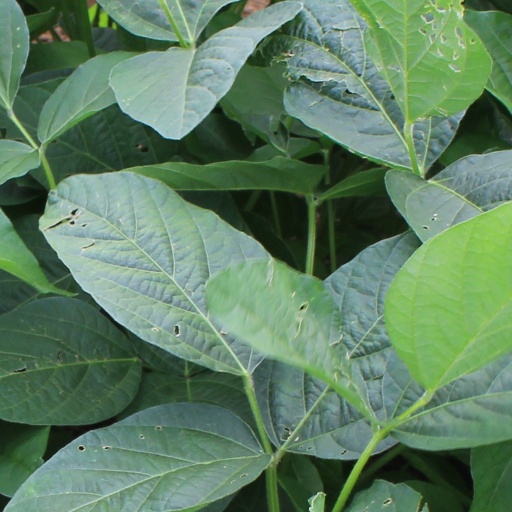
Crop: soybean